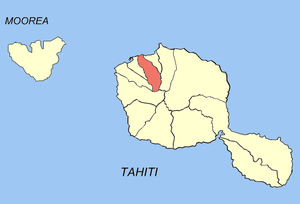
Pirae est une commune de la Polynésie française du littoral nord-ouest de Tahiti.